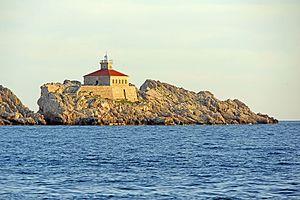
Liste des phares de Croatie : Les phares sont situés à la fois sur le continent et sur les nombreuses îles croates de la Mer Adriatique. Les principaux phares de la Croatie sont exploités et entretenus par Plovput, une entreprise publique du Gouvernement de la République de Croatie.
Le phare de Grebeni est un phare actif sur l'île de grebeni à l'ouest de l'entrée du port de Dubrovnik, dans le Comitat de Dubrovnik-Neretva en Croatie. Le phare est exploité par Plovput, une compagnie du Gouvernement de la République de Croatie.